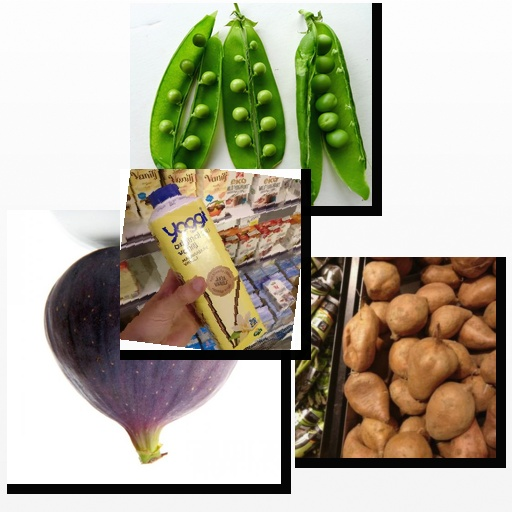
Food items: vanilla_yogurt, potato, peas, fig